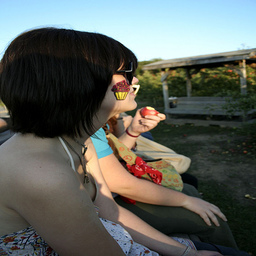
Label: Apple